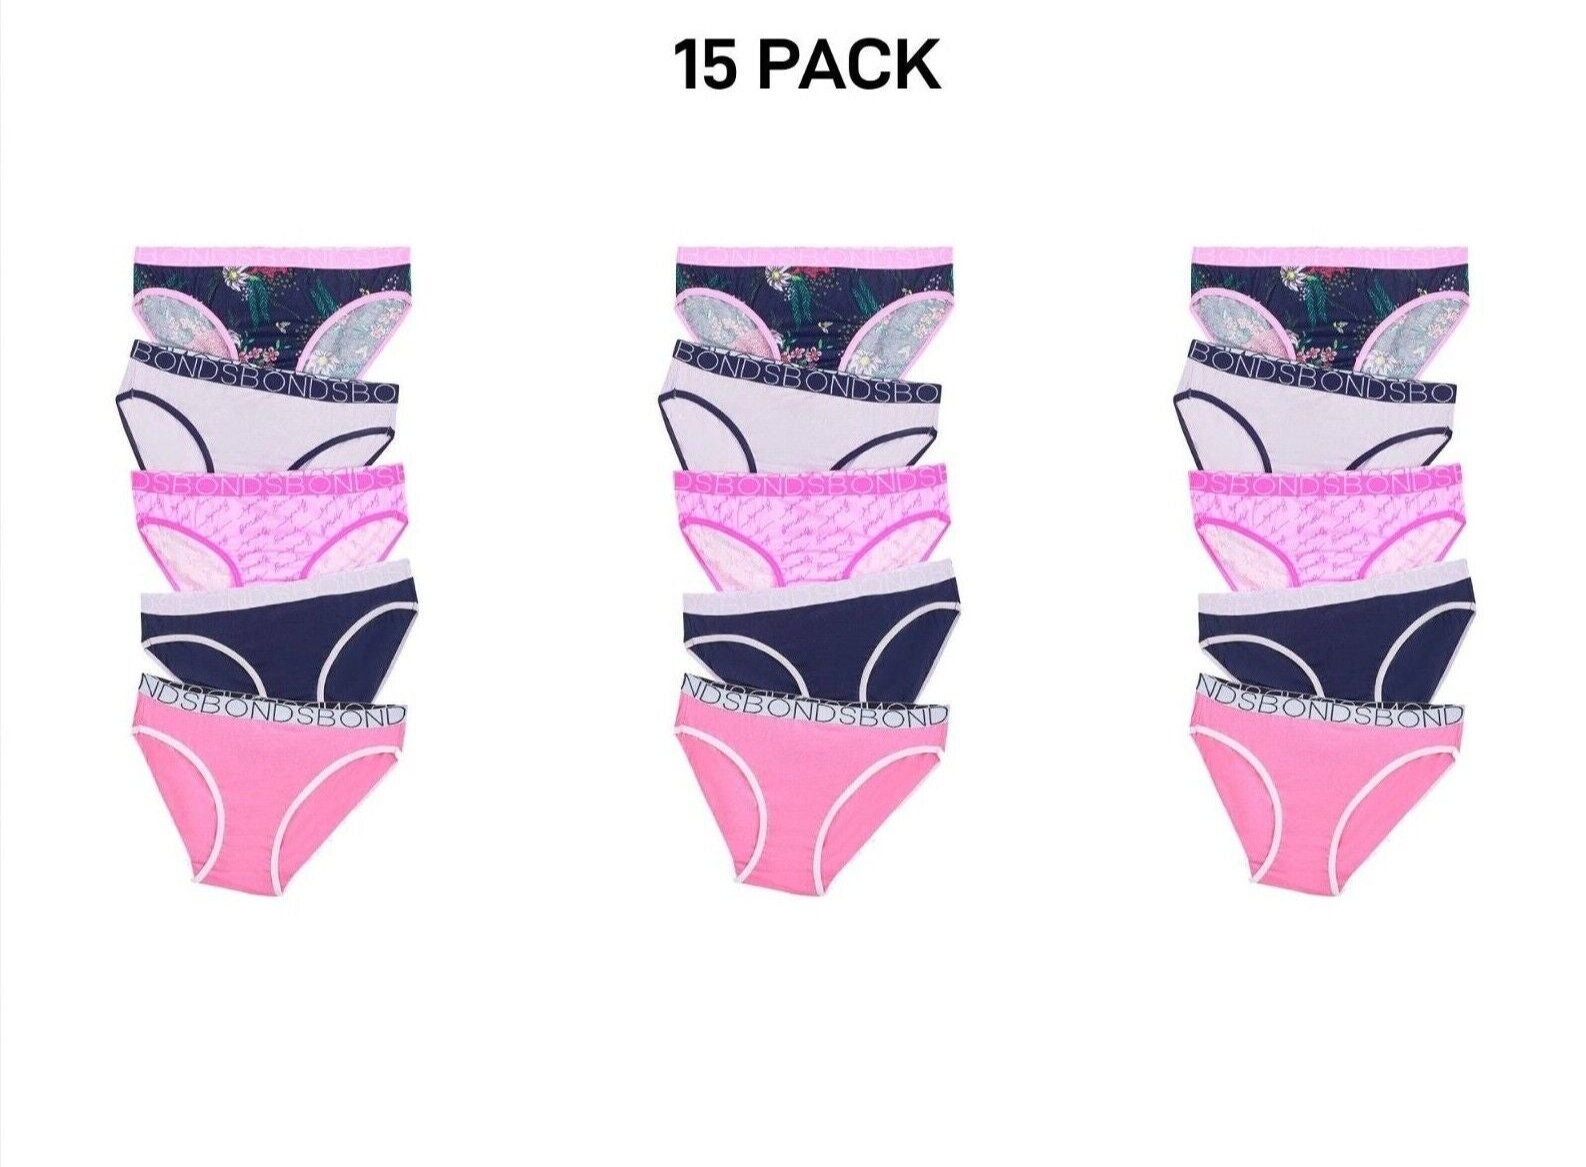
Bonds Girls Bikini Soft and Stretchy Perfect Everyday Coverage 15 Pack UWNV5A
Bonds Girls Bikini Soft and Stretchy Fit Perfect Everyday Coverage 15 Pack UWNV5A MA7 Material: Main: Cotton (Excluding Trims). It's impossible to have too many of our Girls' Bikini undies. Combining classic BONDS bikini coverage with a fit that's comfier than their favourite spot on the couch, these girls' undies are a standout staple for every day of the school week and beyond. BONDS bikini shape with the perfect everyday coverage Soft and stretchy BONDS-branded jacquard elastic waist Each garment label will provide the specific material and care instructions for your guidance, so please make sure you check these. Please Note - Handling time is 3-10 days as items need to be ordered in Sizing Information: Girls Underwear Size 2/3 3/4 4/6 6/8 8/10 10- 12 12- 14 14- 16 Chest (cm) 54- 56 56- 58 58- 62 62- 66 66- 72 72- 78 78- 84 84- 94 Waist (cm) 53- 54 54- 55 55- 57 57- 59 59- 61 61- 63 63- 65 65- 67 Brand: Bonds Pattern: Solid Department: Girls Type: Underwear Character: Girl Number in Pack: 15 Pack Style: Bikini Features: Full Coverage Material: Cotton MPN: UWNV5A
Brand: Bonds
Category: Apparel & Accessories > Clothing > Girls' Underwear > Girls' Underpants > Bikinis